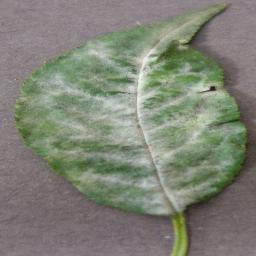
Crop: cherry
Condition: (including_sour)_powdery_mildew